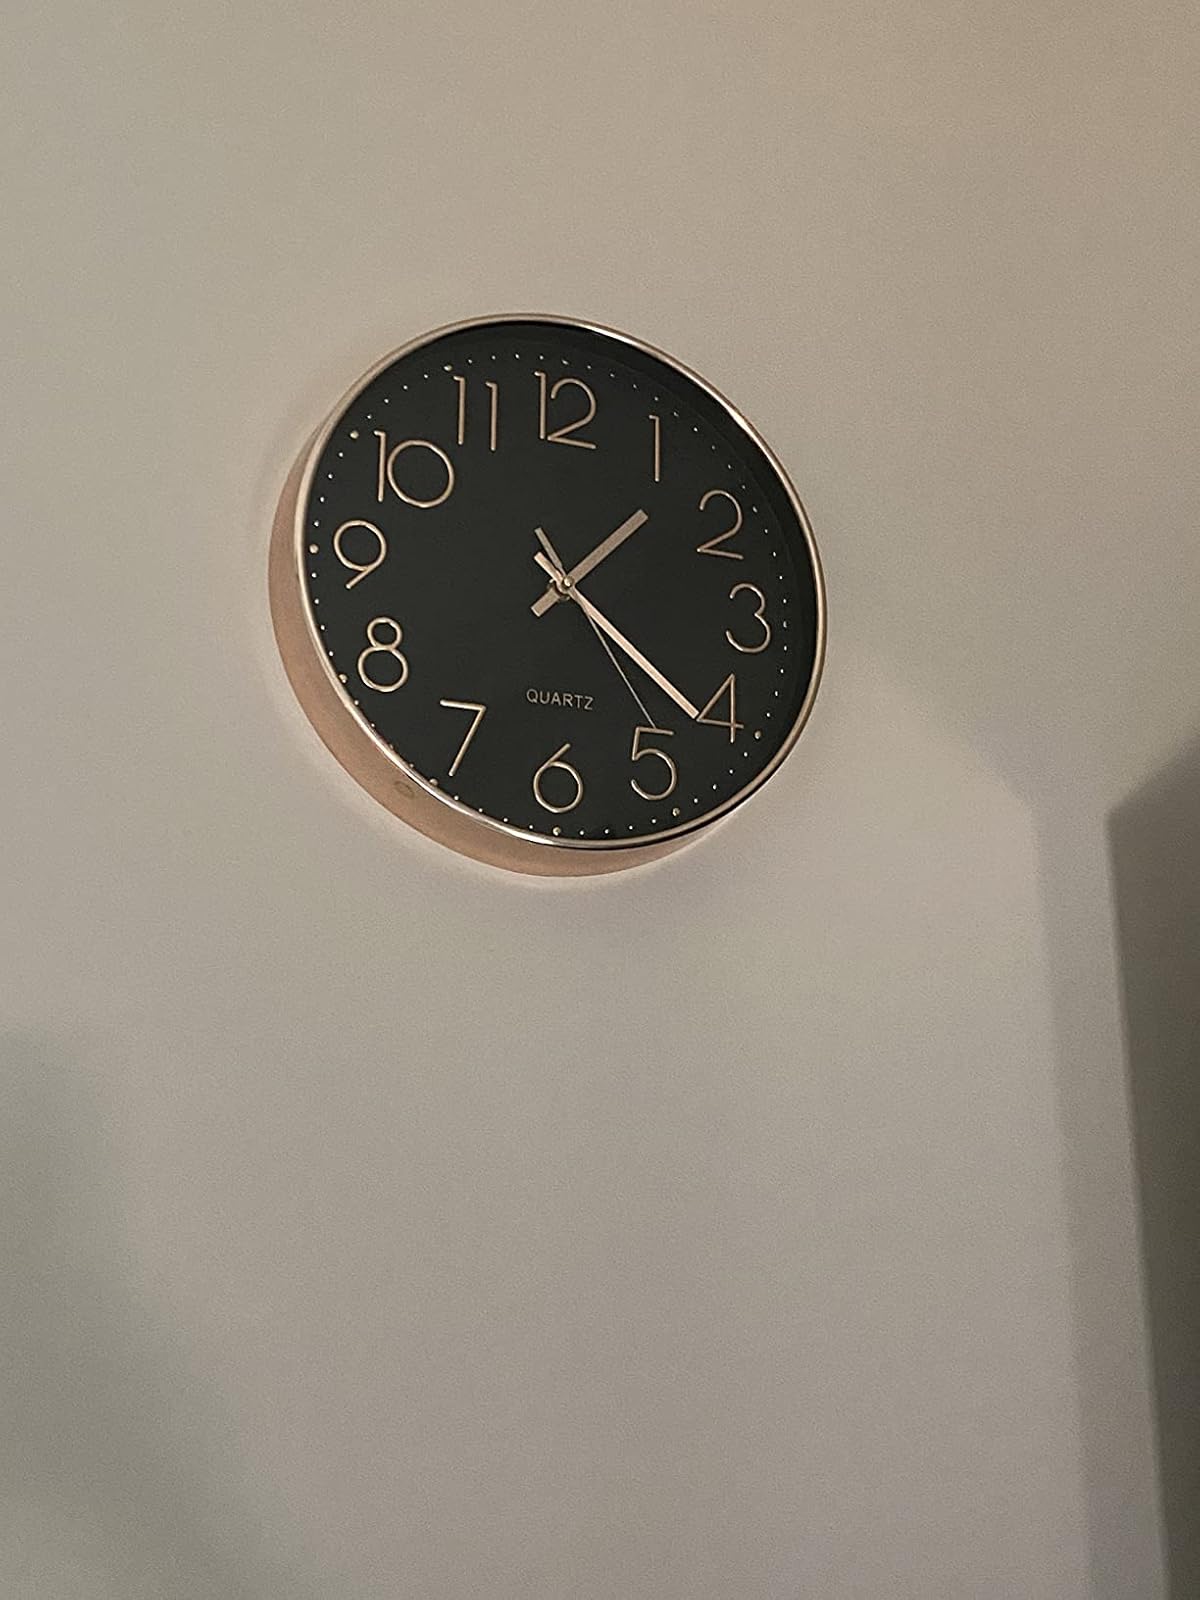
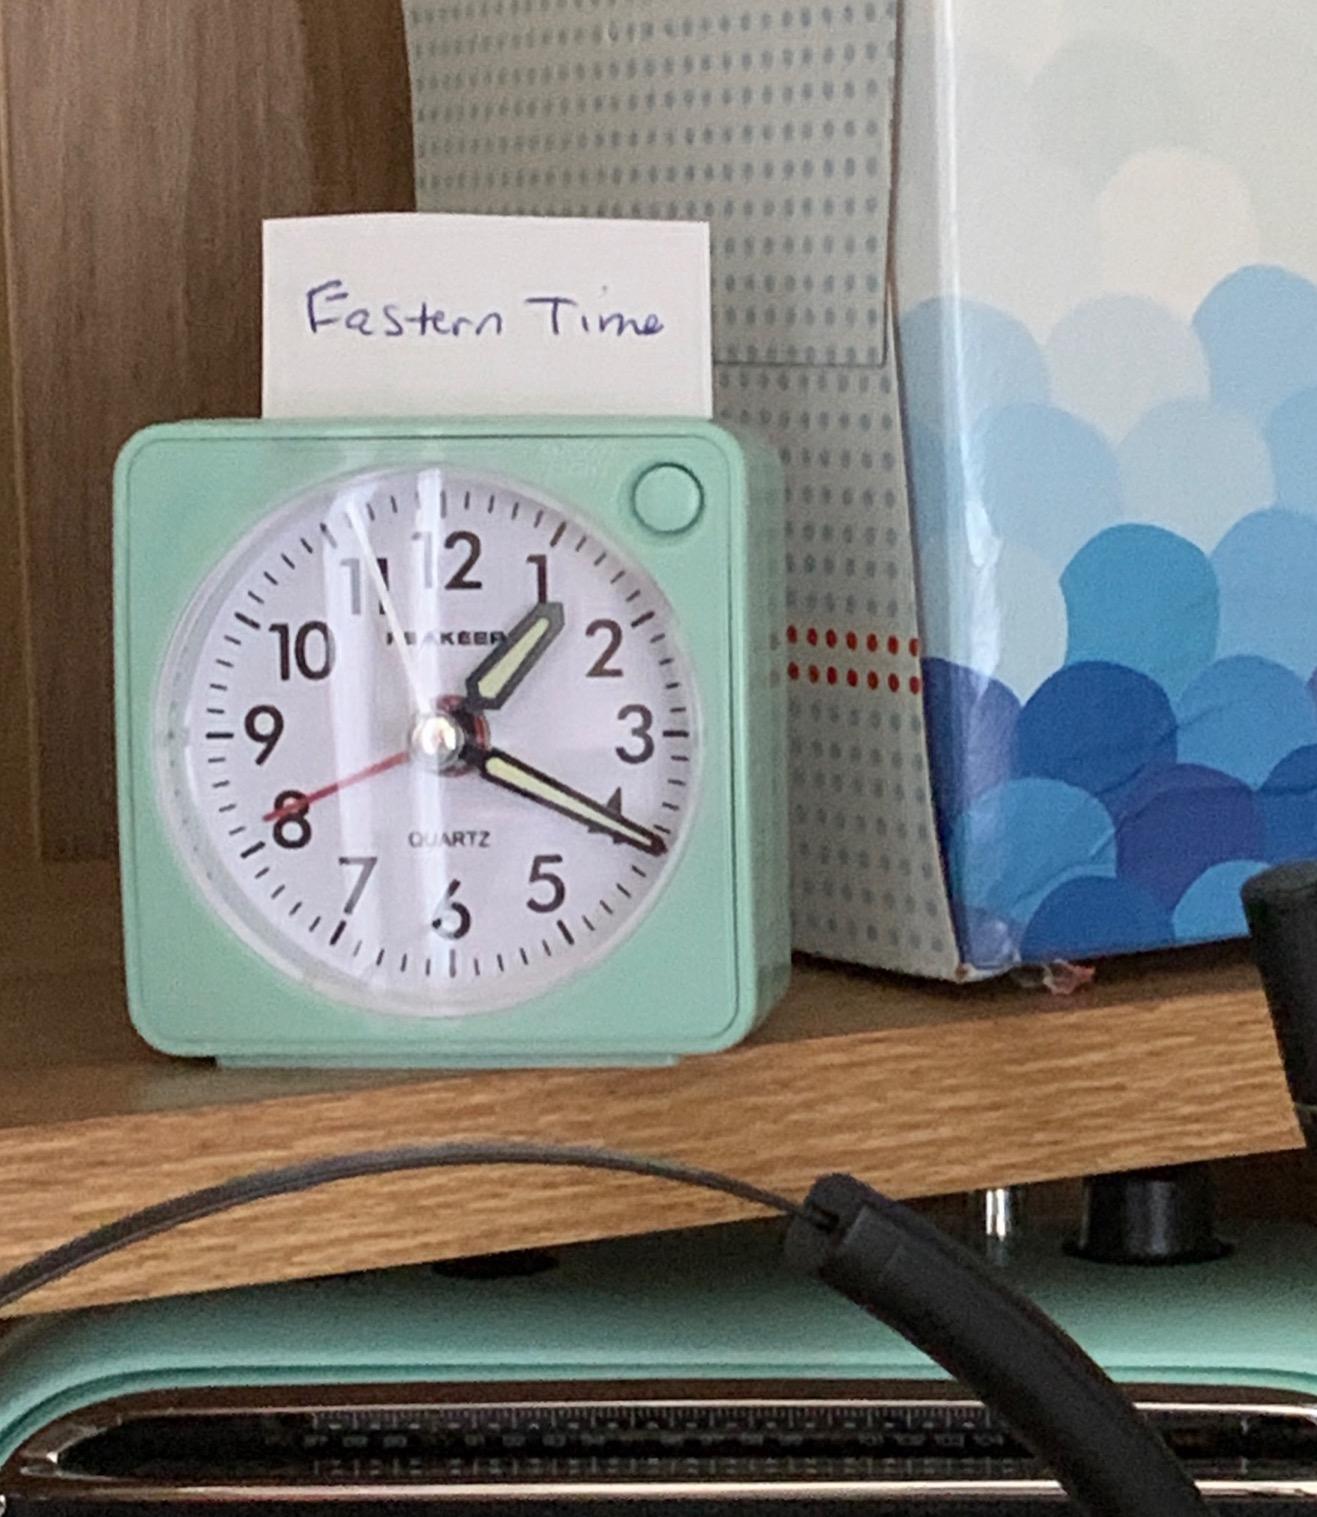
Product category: clock
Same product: no